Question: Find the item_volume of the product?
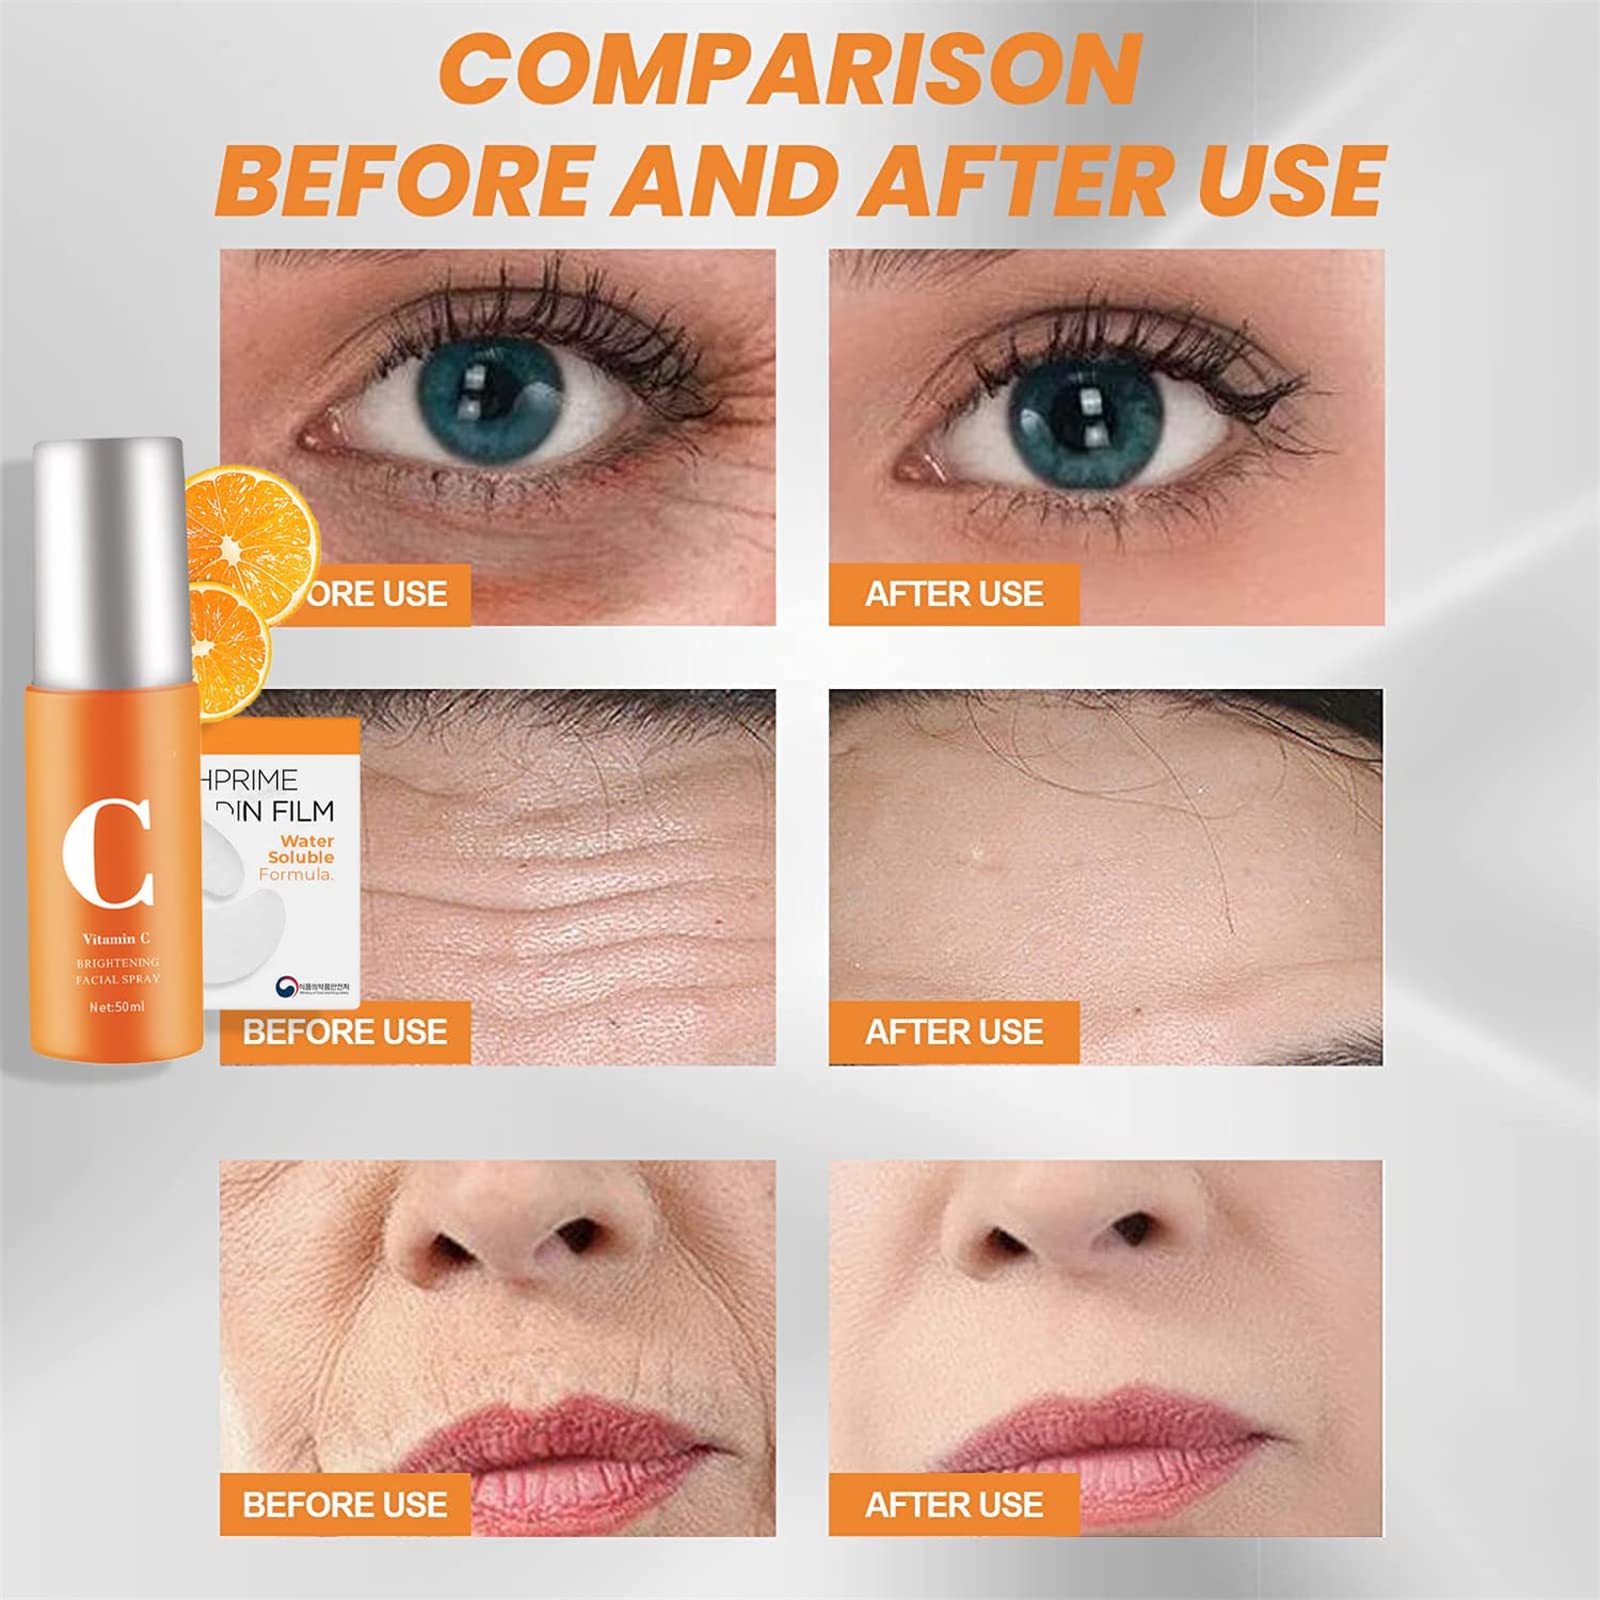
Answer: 50.0 millilitre